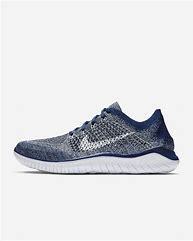
Brand: Nike
Model: Free RN 2018